Rules of netball

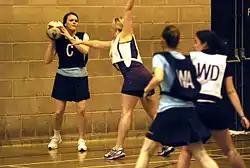

Netball strategy involves several types of passes, including centre passes, penalty passes and short passes. A centre pass occurs after a goal has been scored, when the centre passes the ball. A short pass is a pass between two players on the same team, where the length of the pass is so short that a defensive player cannot get between the two opposing players to intercept the ball. A penalty pass is a pass where the ball is returned from the sideline into play. This pass occurs after a penalty has been called.